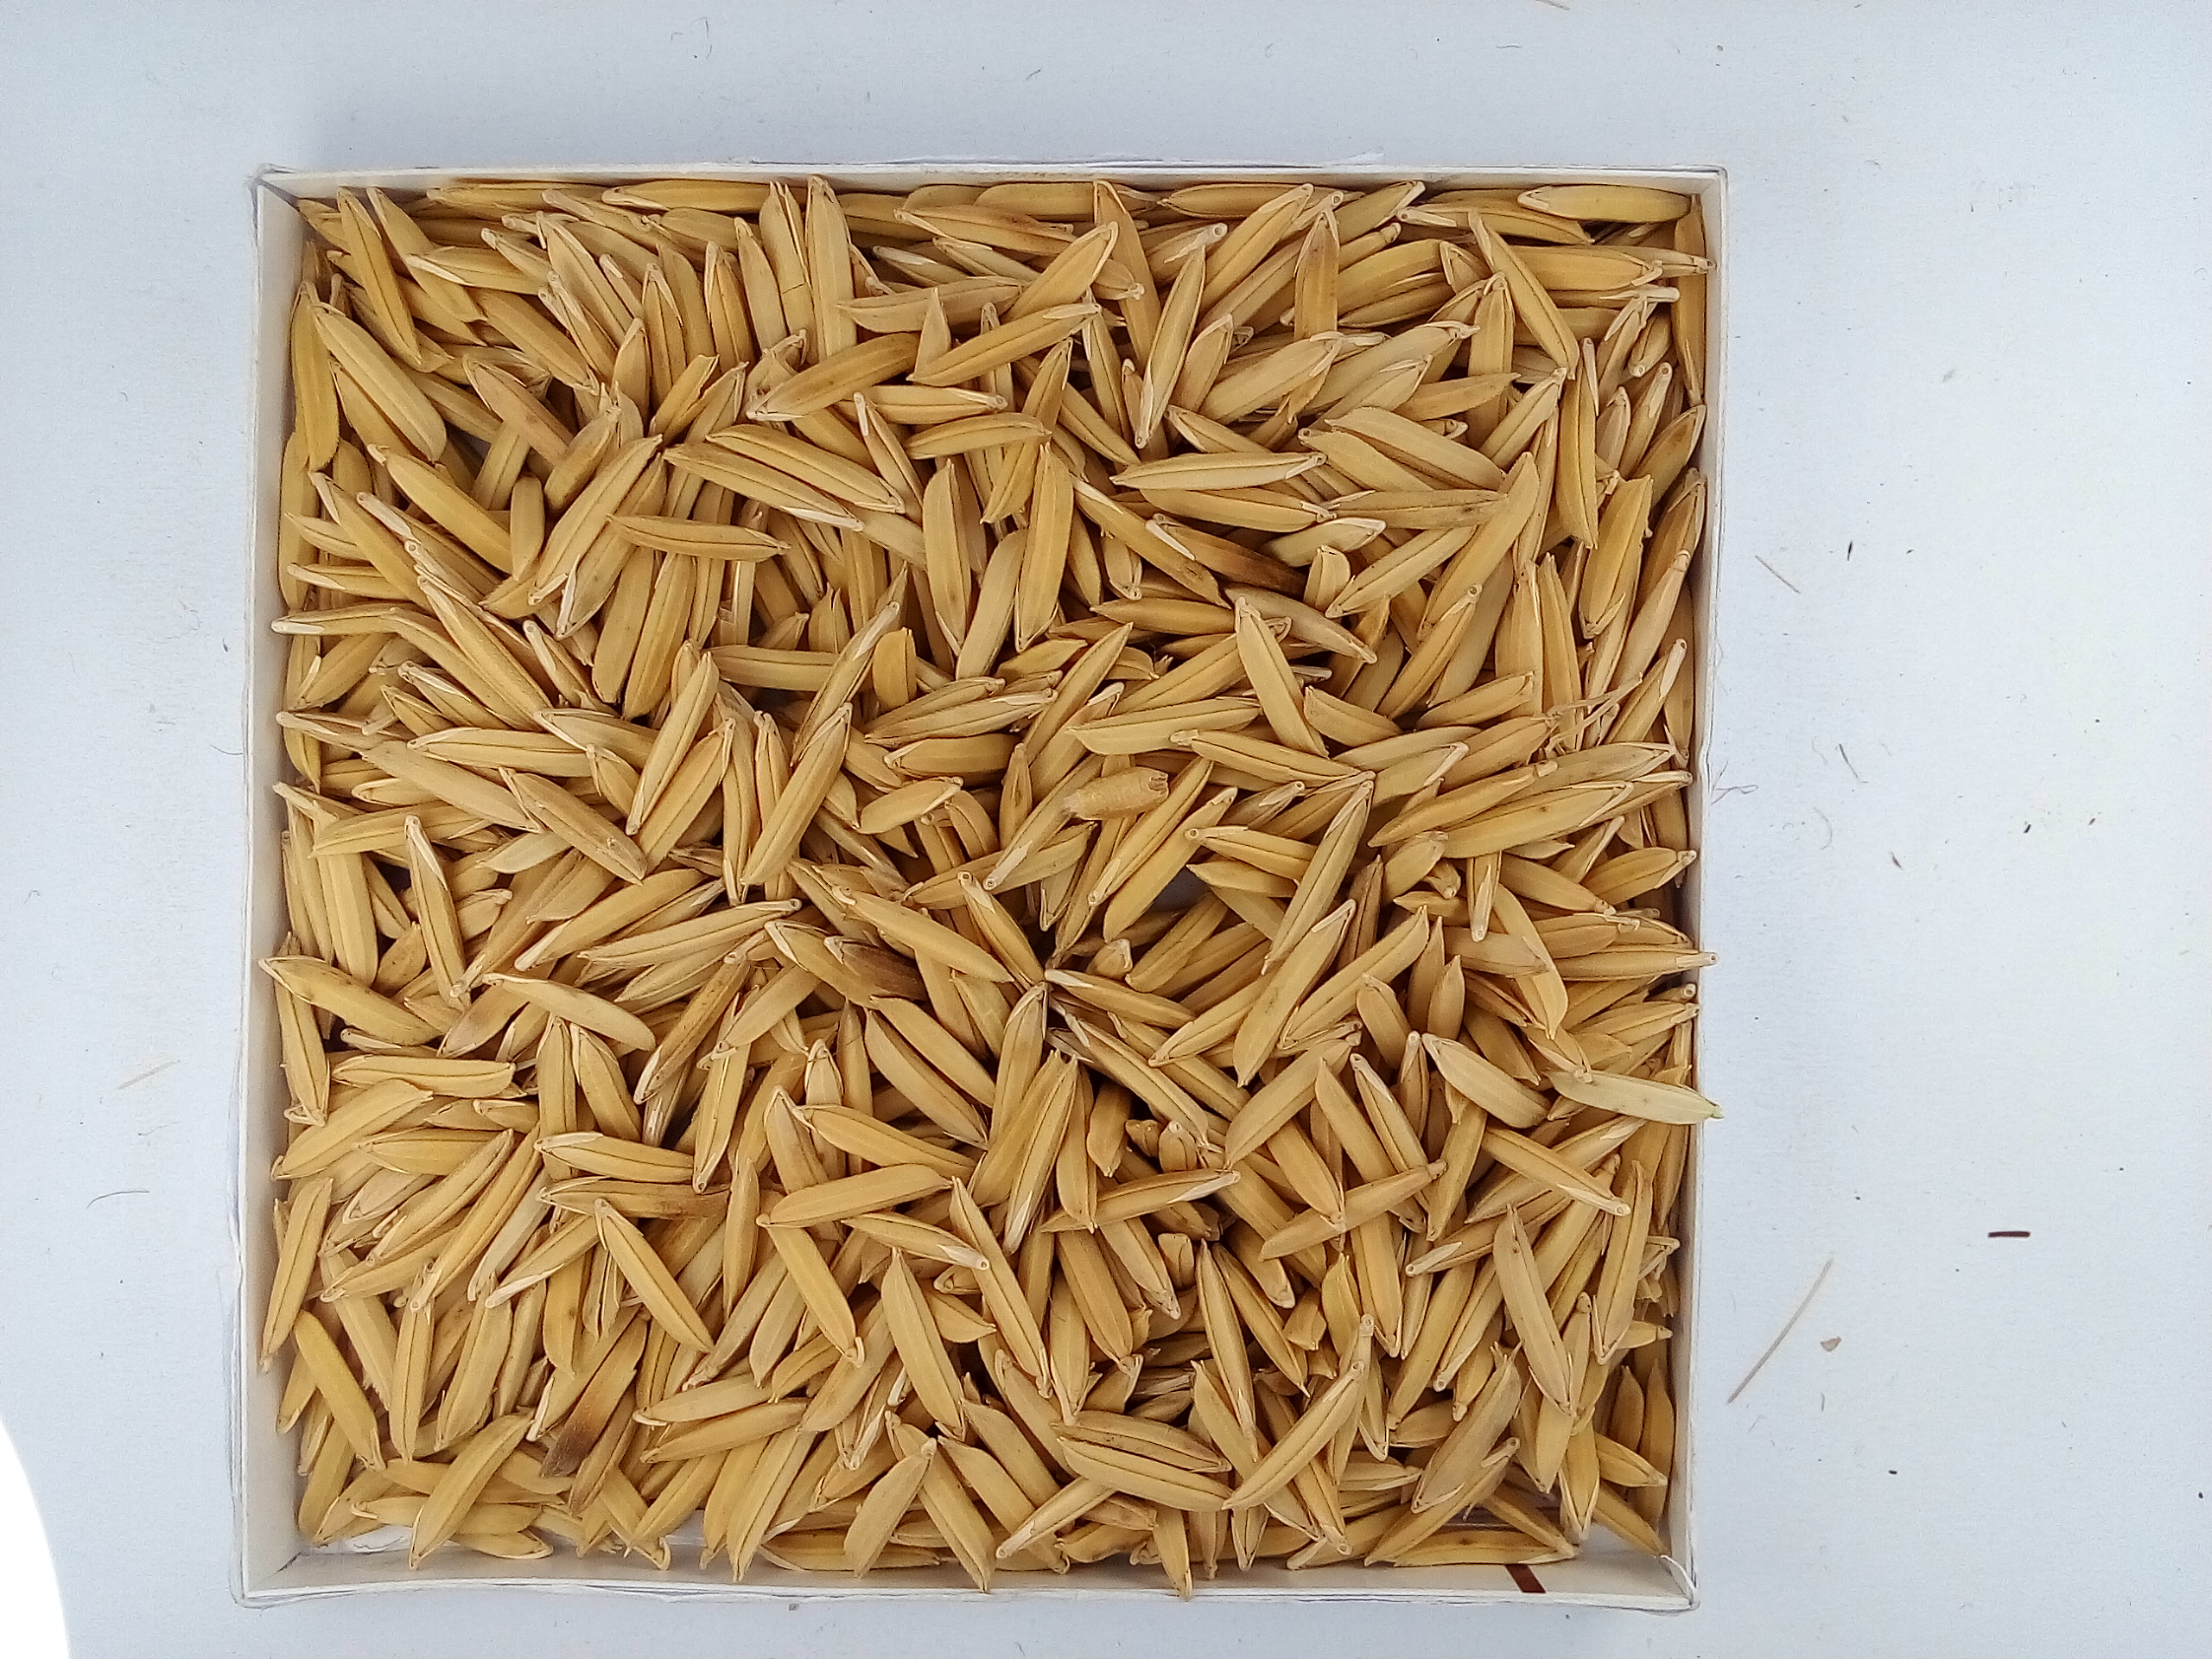
Rice seed variety: Unknown